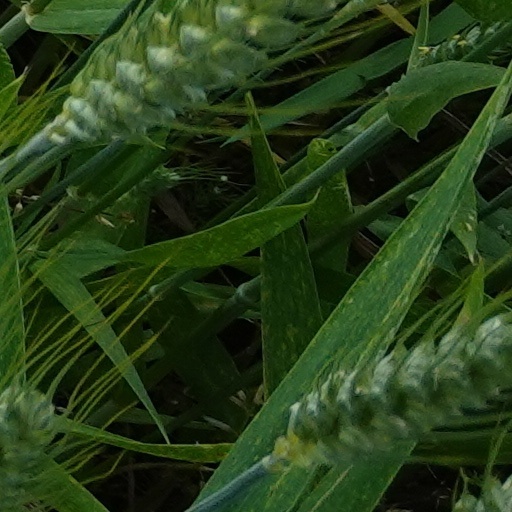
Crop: wheat